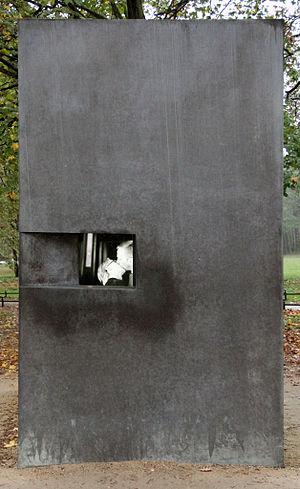
Des monuments à la mémoire des personnes homosexuelles persécutées par le régime nazi ont été érigés dans de nombreux villes et pays depuis la fin de la Seconde Guerre mondiale. D'autres monuments en projets sont à des stade d'avancement divers.